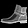
Label: Ankle boot